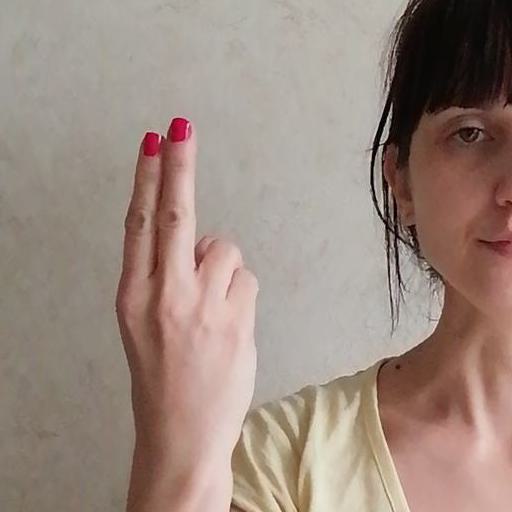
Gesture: two_up_inverted